IS-5 Kaczka

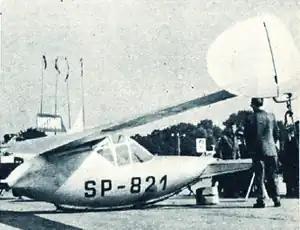

The IS-5 Kaczka ("Instytut Szybownictwa" – gliding institute) was a single-seat canard research glider designed and built in Poland from 1948.